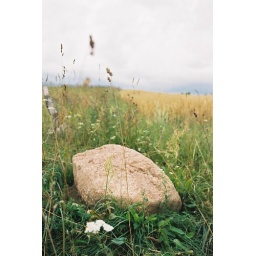
Left here by a glacier... on a border between green and yellow